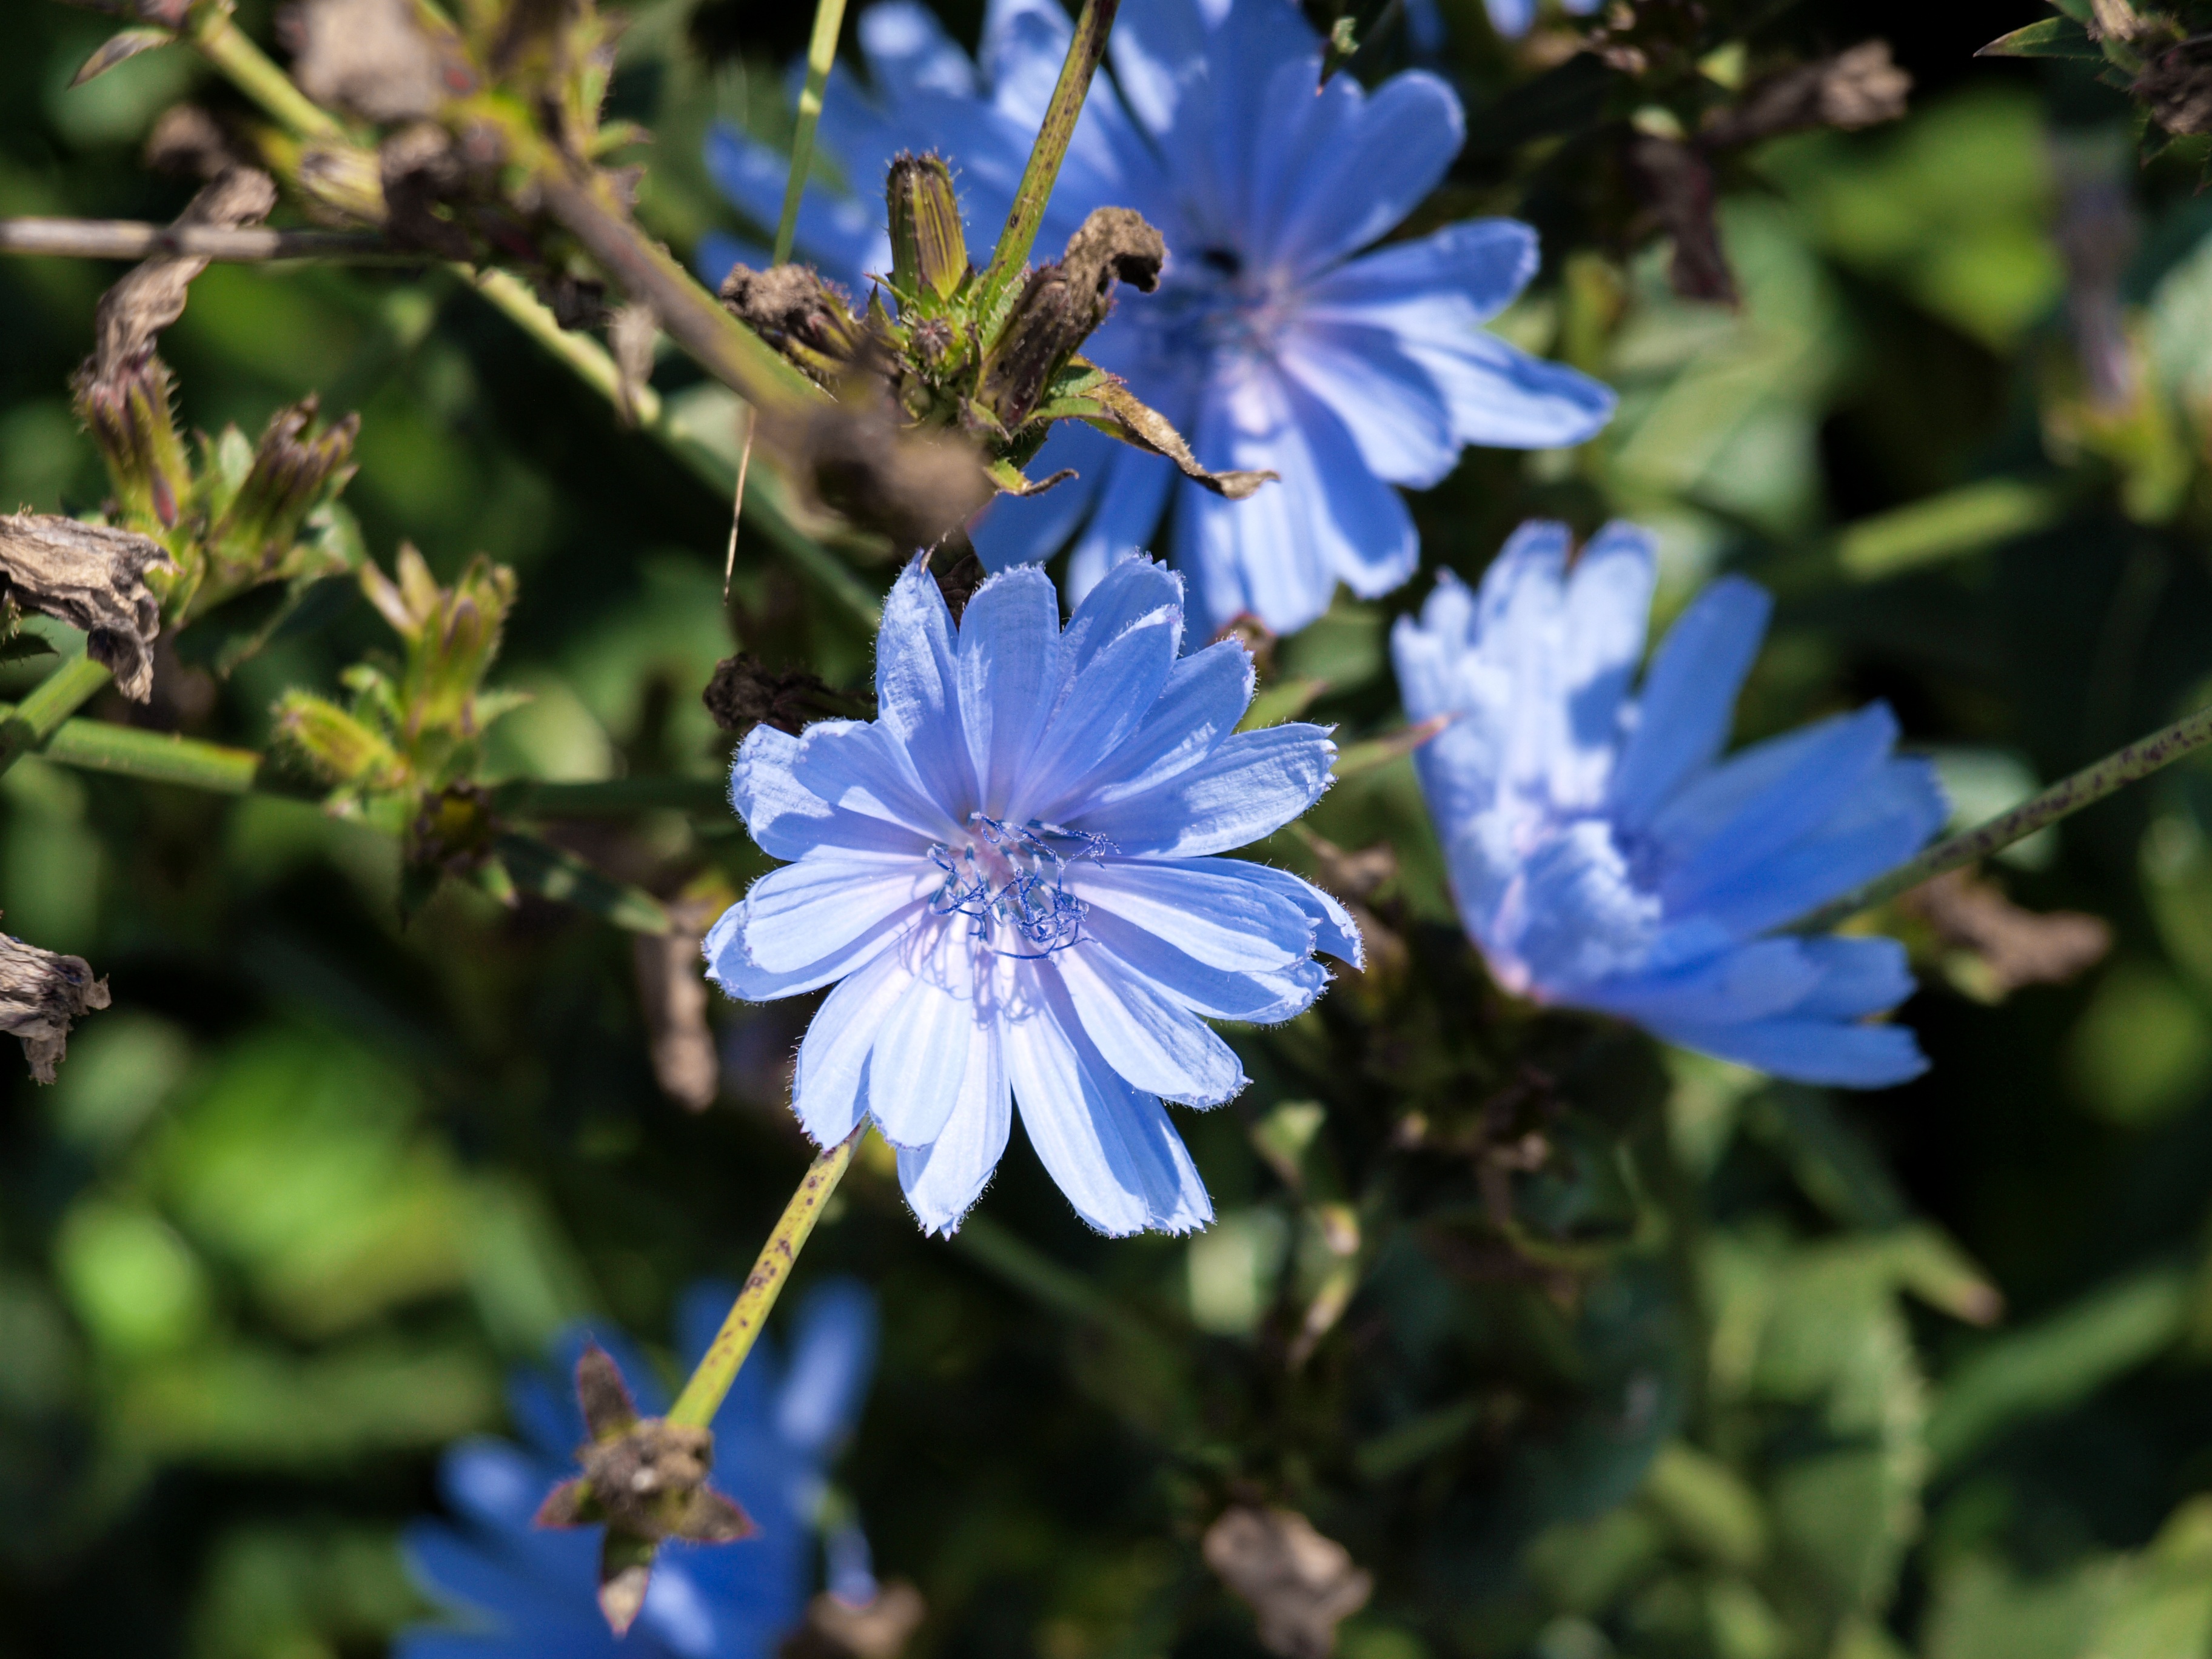
nature, blossom, plant, flower, bloom, food, herb, produce, vegetable, botany, blue, flora, wildflower, chicory, macro photography, flowering plant, land plant, leaf vegetable